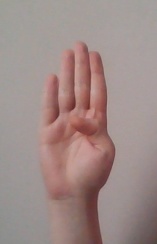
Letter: kaaf